You Ain't Seen Nothin' Yet (film)

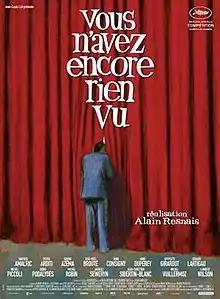
Theatrical release poster

You Ain't Seen Nothin' Yet! is a 2012 French-German film directed by Alain Resnais, and loosely based on two plays by Jean Anouilh. The film was shown in competition for the Palme d'Or at the 2012 Cannes Film Festival.